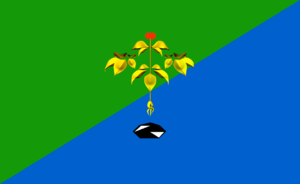
Partizansk est une ville minière du kraï du Primorie, dans l'Extrême-Orient russe, et le chef-lieu de l'okroug urbain Partizanski. Sa population s'élevait à 38 218 habitants en 2013.